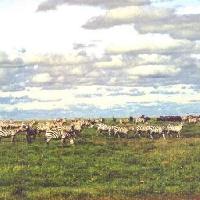
Weather: cloudy or overcast